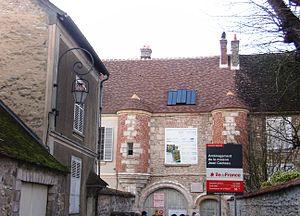
La maison de Jean Cocteau à Milly-la-Forêt (91)